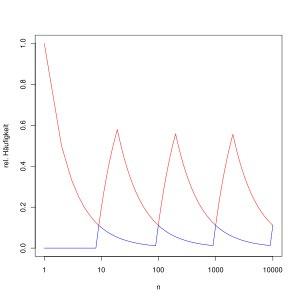
La loi de Benford, initialement appelée loi des nombres anormaux par Benford, fait référence à une fréquence de distribution statistique observée empiriquement sur de nombreuses sources de données dans la vraie vie, ainsi qu'en mathématiques.